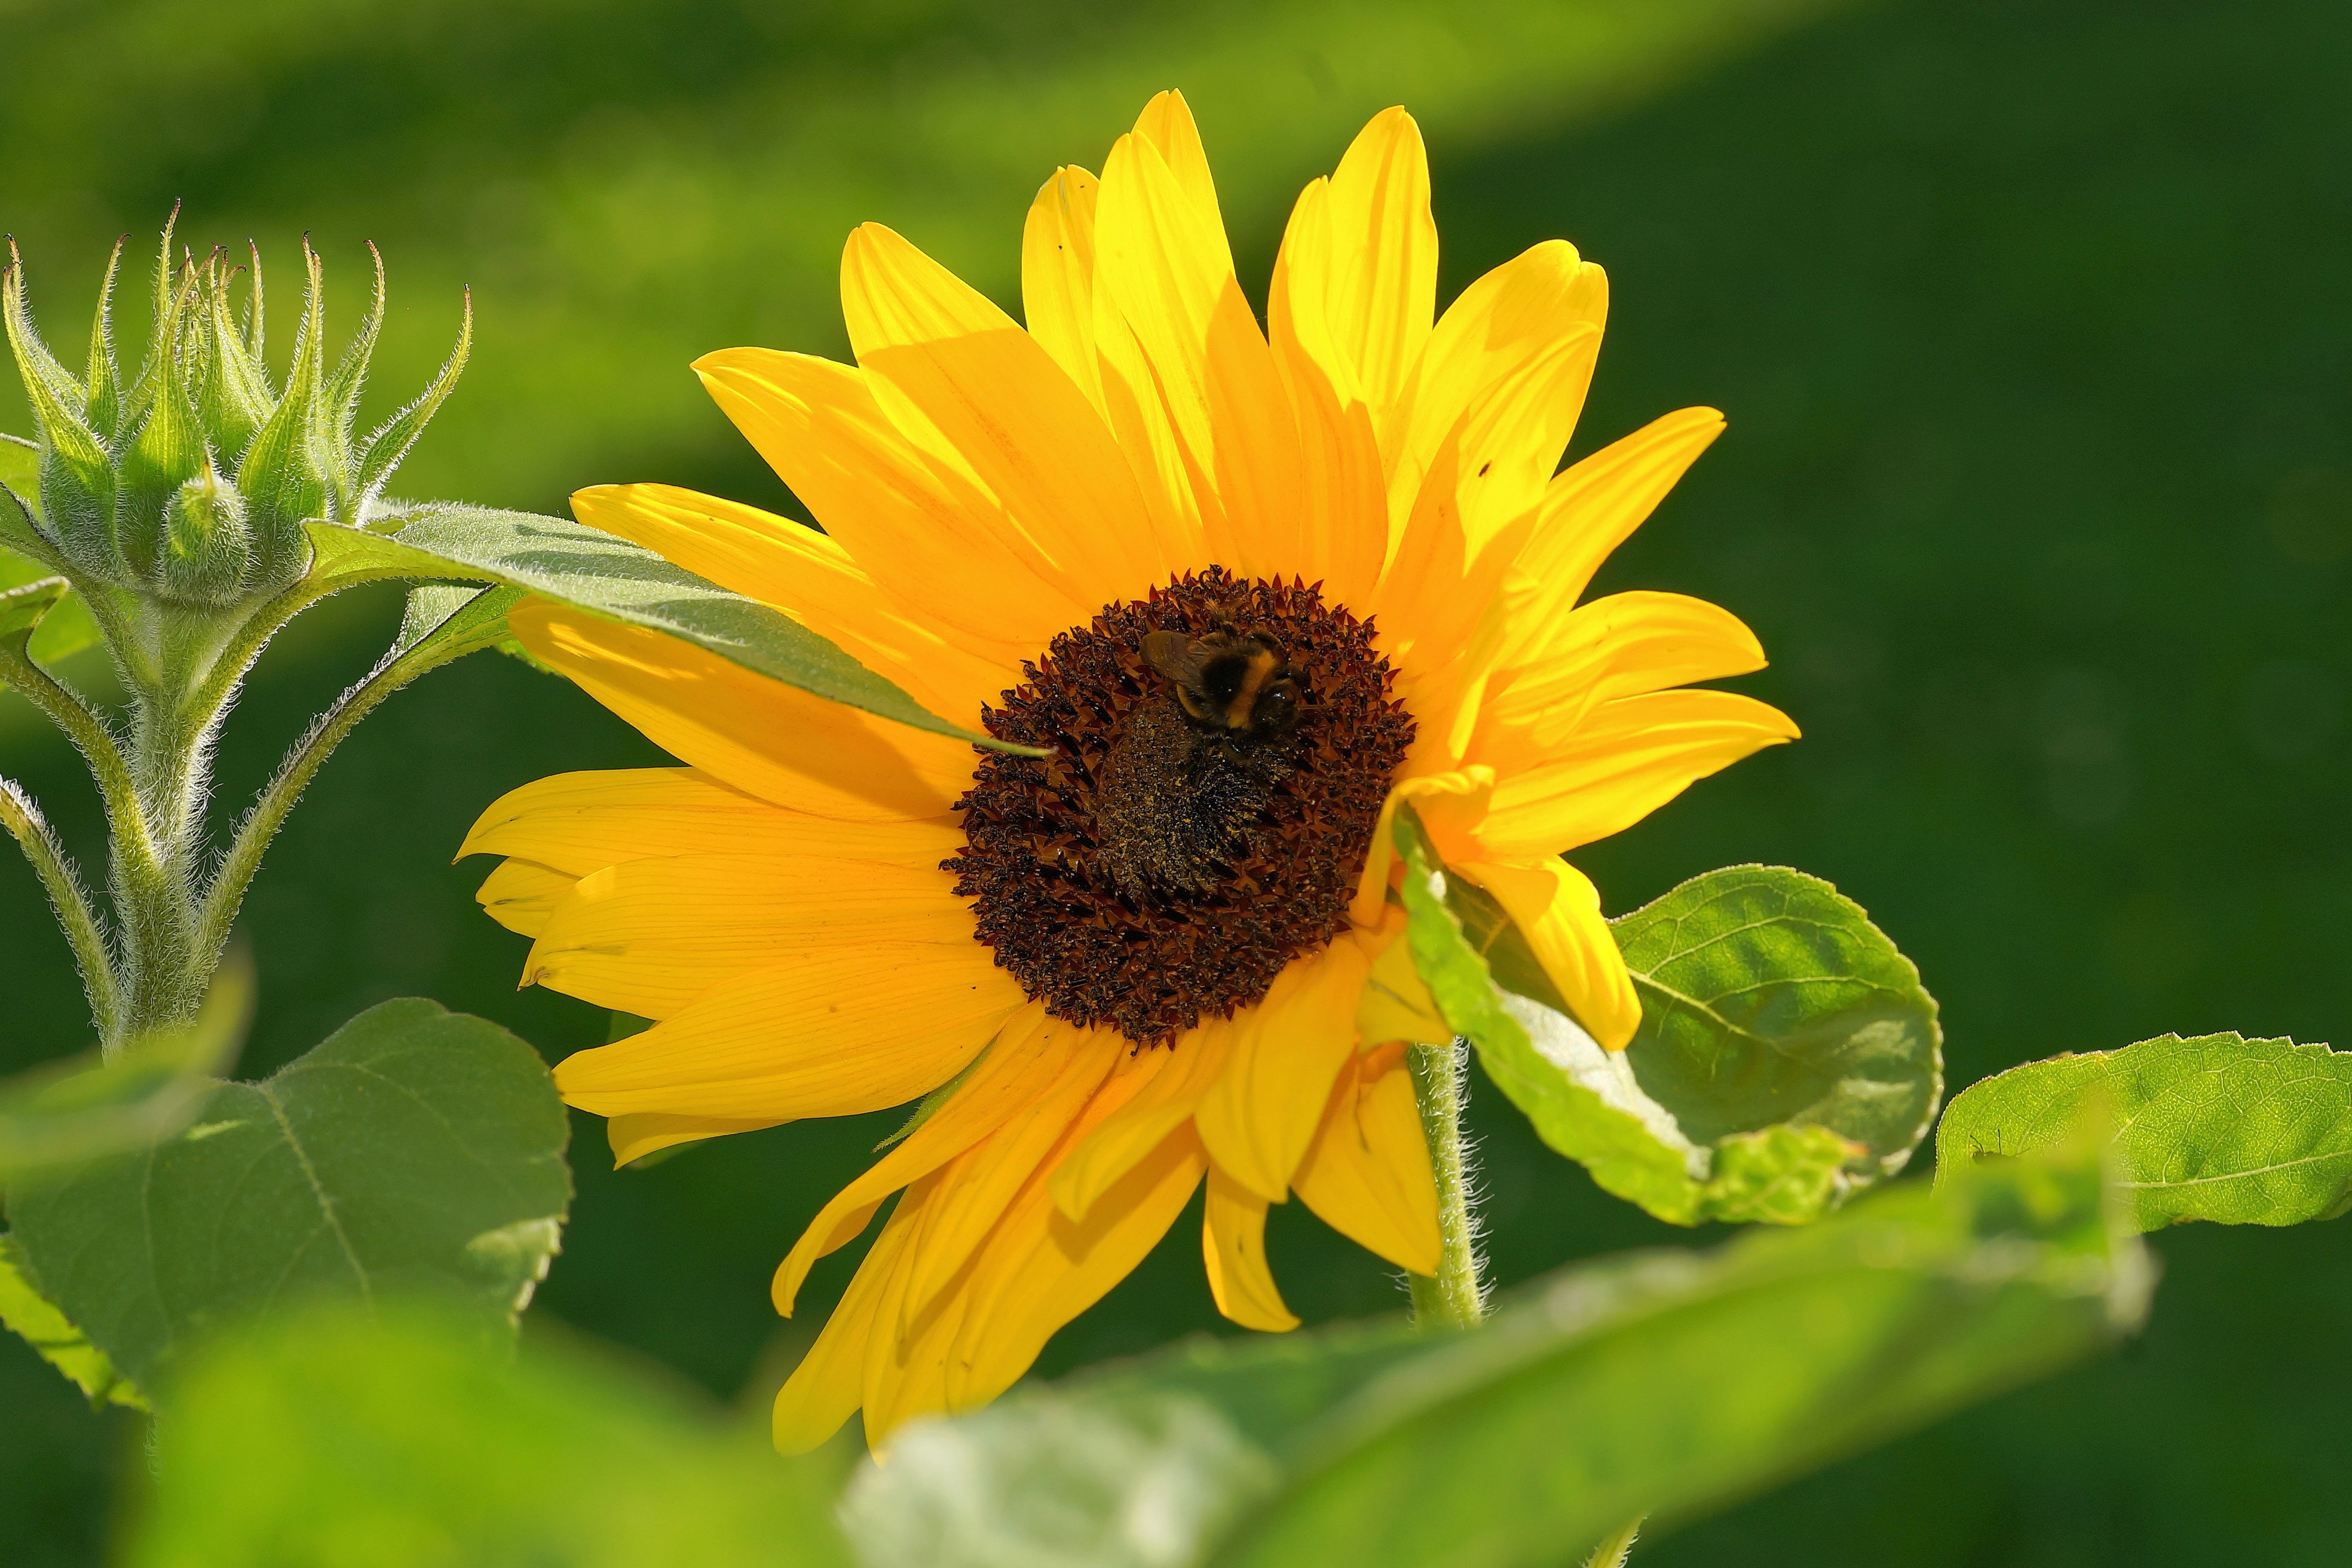
blossom, plant, field, flower, petal, bloom, yellow, close, flora, sunflower, yellow flower, wildflower, bright, sun flower, nectar, back light, macro photography, flowering plant, daisy family, annual plant, land plant